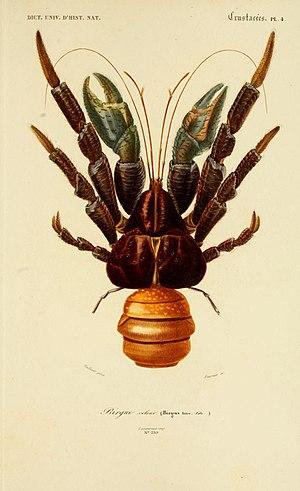
Le Crabe de cocotier est le plus grand arthropode terrestre. De la famille des Bernard l'hermite, ce n'est donc pas un crabe au sens strict. Il est connu pour sa capacité à casser des noix de coco grâce à ses fortes pinces, pour en manger le contenu. Il se répartit dans des îles et îlots de l'océan Pacifique et de l'océan Indien.